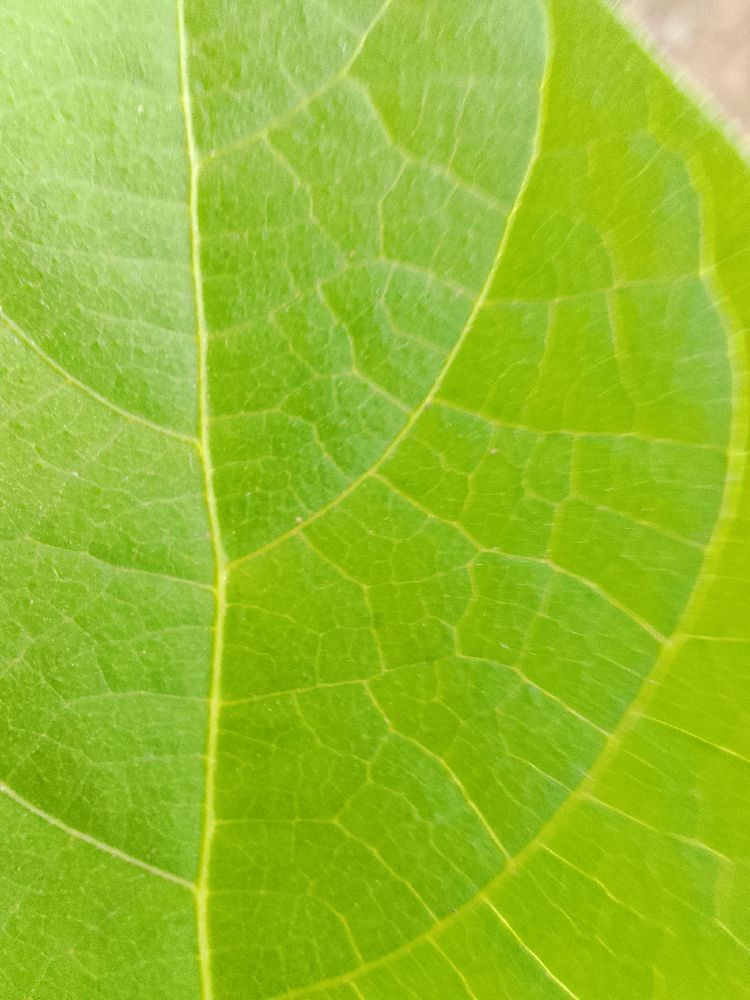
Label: healthy